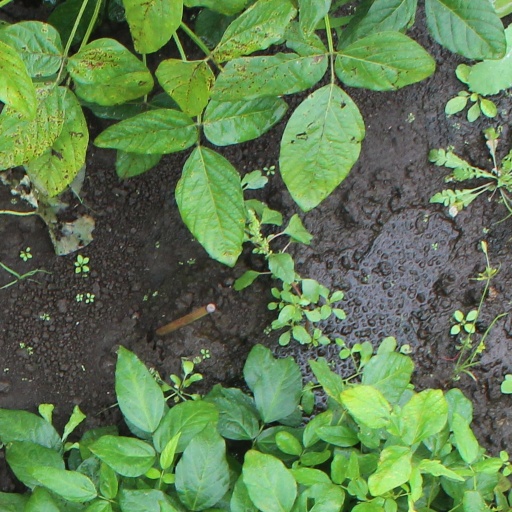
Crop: soybean